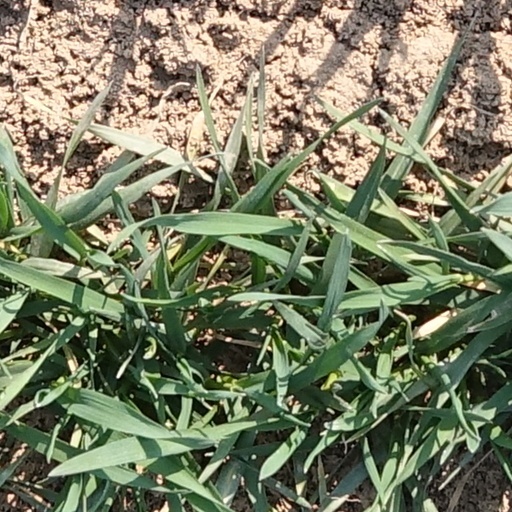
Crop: wheat